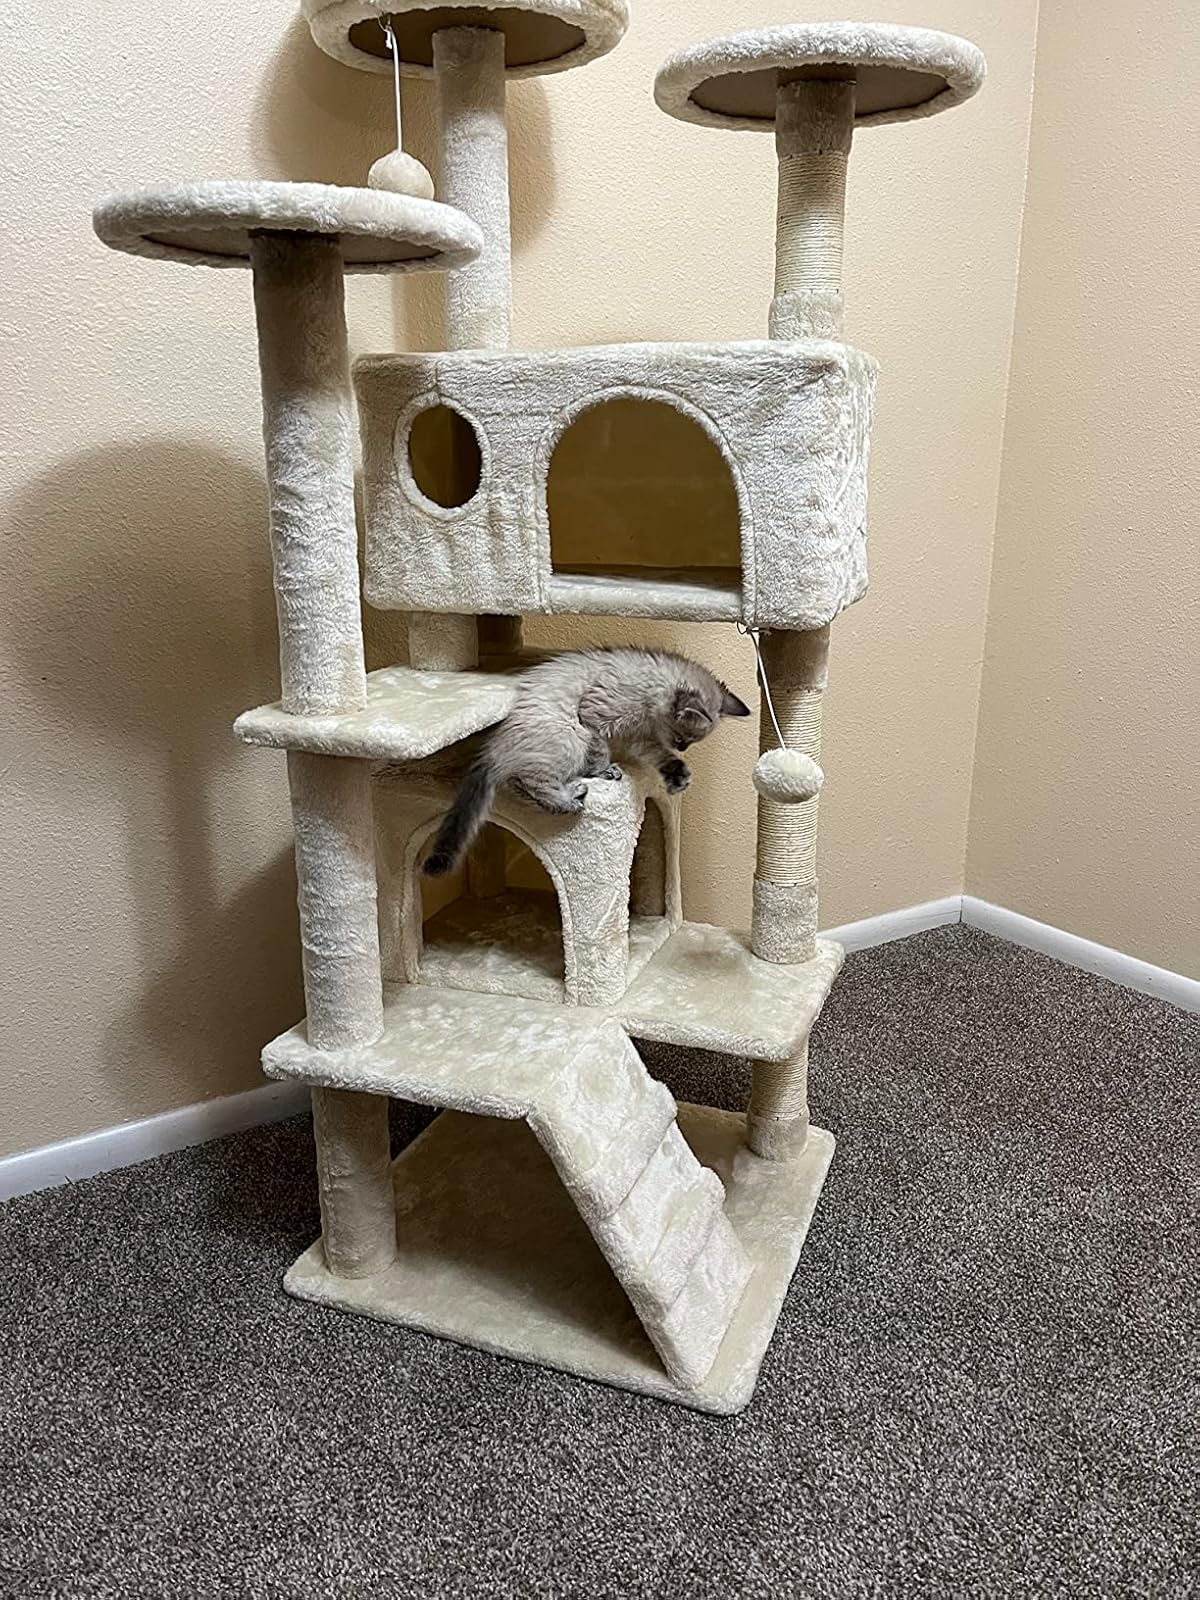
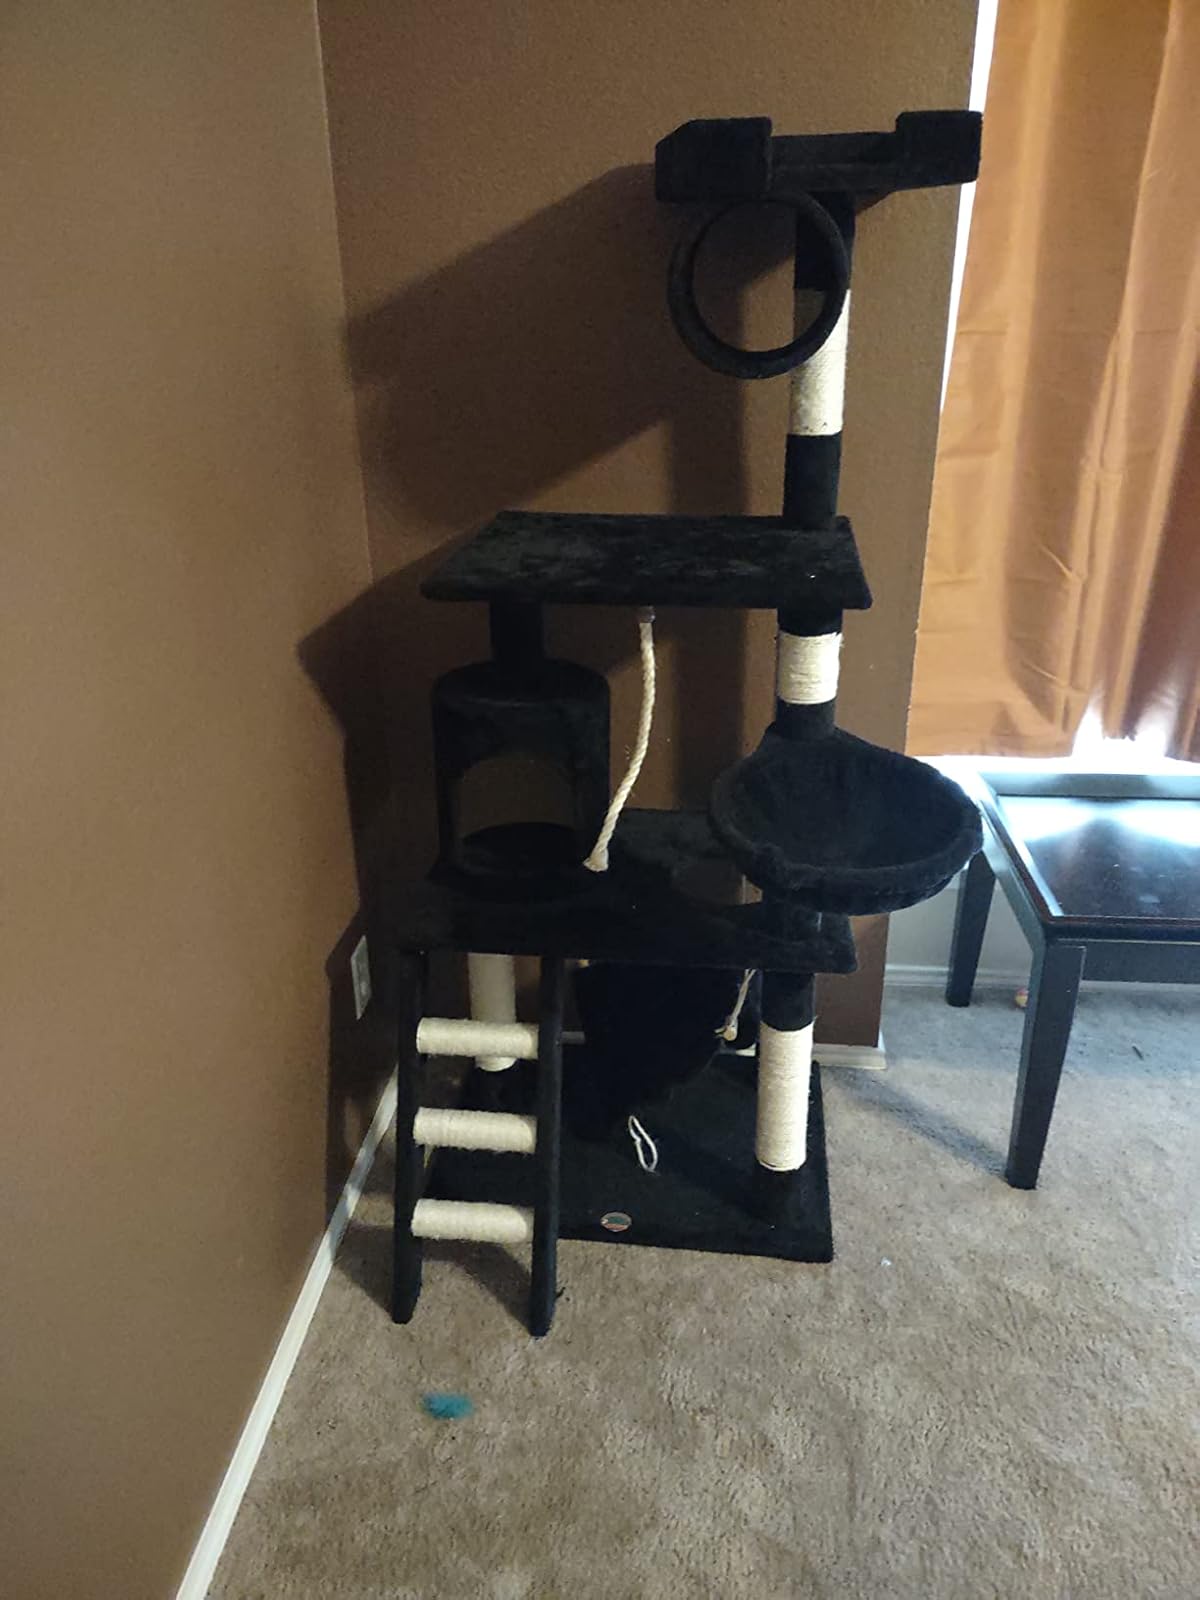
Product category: items_cat tree
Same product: no